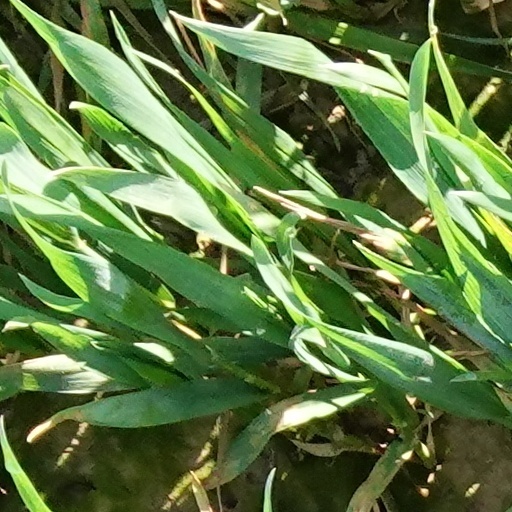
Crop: wheat